Architecture of Birmingham

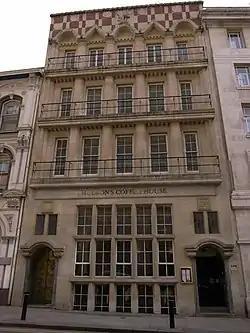
122-124 Colmore Row, Grade I listed by William Lethaby, 1900.

The early and dramatic advent of High Victorian architecture in Birmingham took place in 1855 with the completion of 12 Ampton Road in Edgbaston by John Henry Chamberlain. Martin & Chamberlain were prolific architects in Birmingham during the Victorian era, having designed 41 Birmingham board schools. John Henry Chamberlain, who was not of local descent, was part of Martin & Chamberlain and his works in Birmingham include Highbury Hall and Birmingham School of Art, which was completed by his son Frederick Martin following his sudden death in 1883. The cutting of Corporation Street through slums in the city centre began in 1878 and much of the work for designing the buildings that were to line the street was given to Martin & Chamberlain. Numerous buildings, which had leases of 99 years, were demolished in the post-war period, however, the street has retained many of its fine Victorian buildings above modern ground-floor façades, providing an insight into how the city once looked.